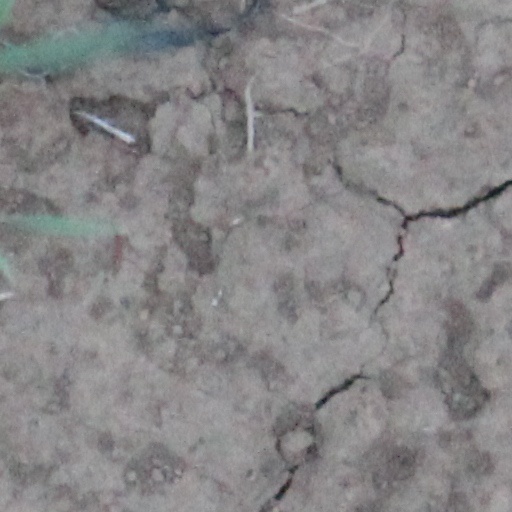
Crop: wheat